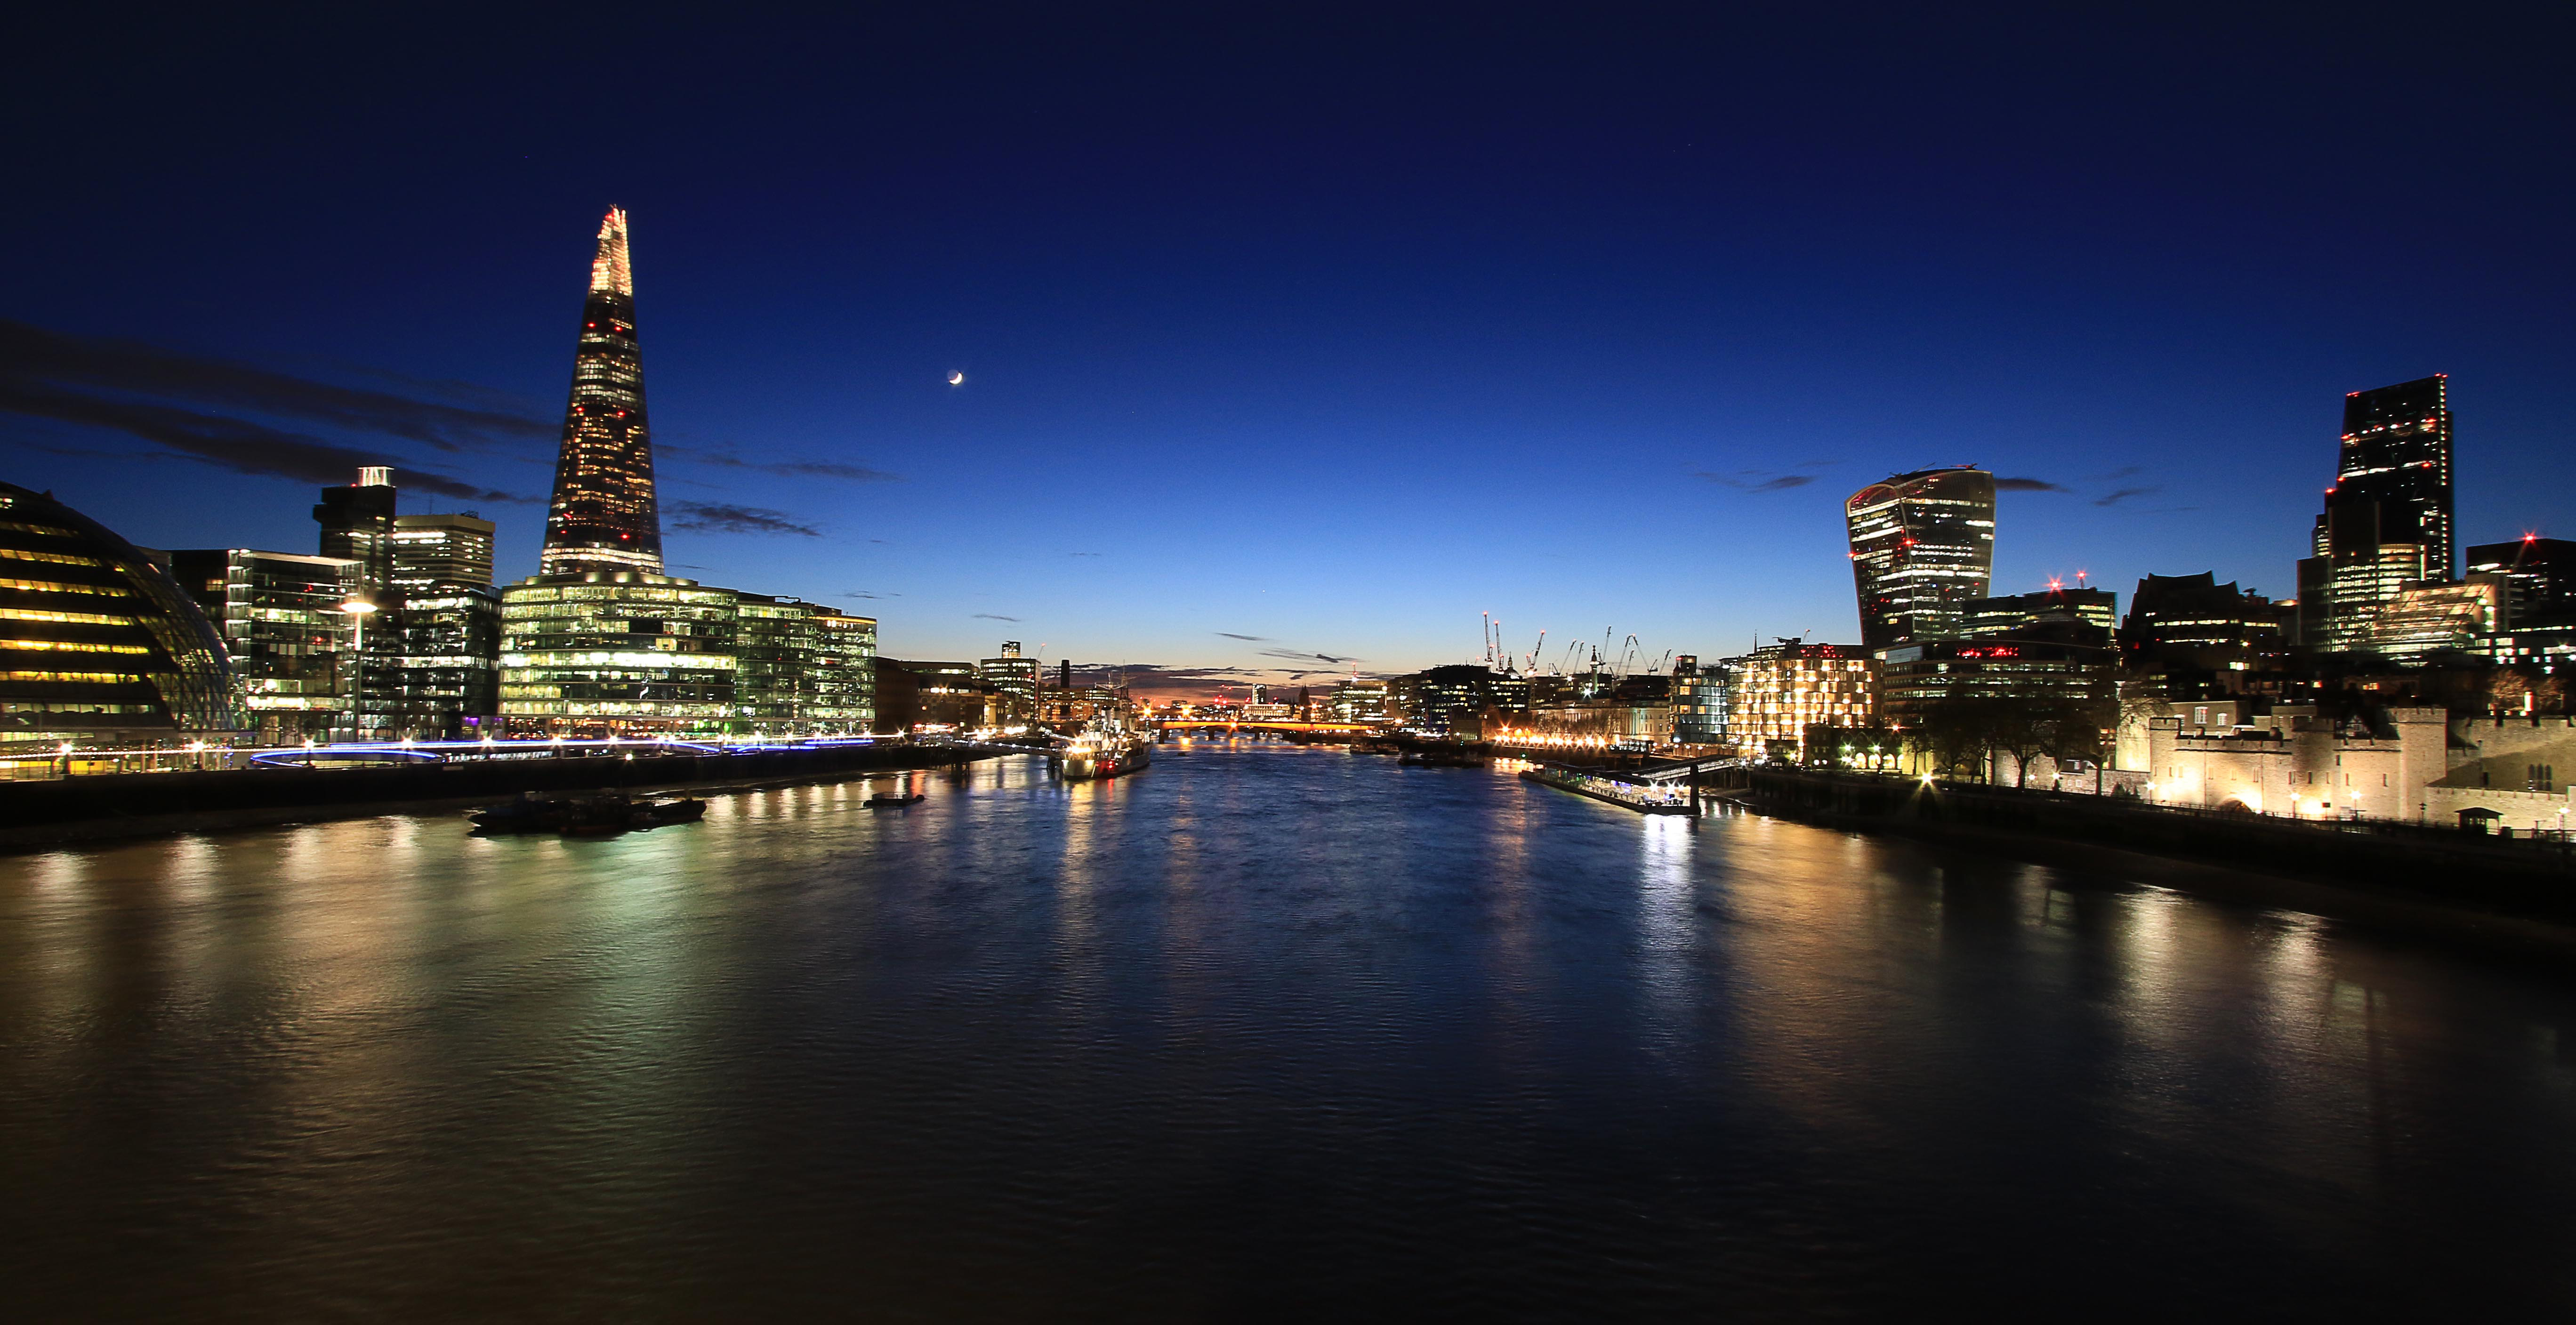
water, horizon, dock, skyline, night, dawn, city, skyscraper, river, cityscape, panorama, downtown, dusk, evening, reflection, landmark, marina, lights, buildings, city lights, metropolis, urban area, human settlement